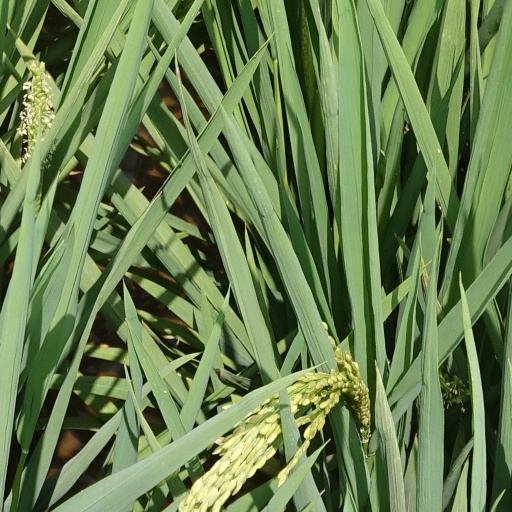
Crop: rice